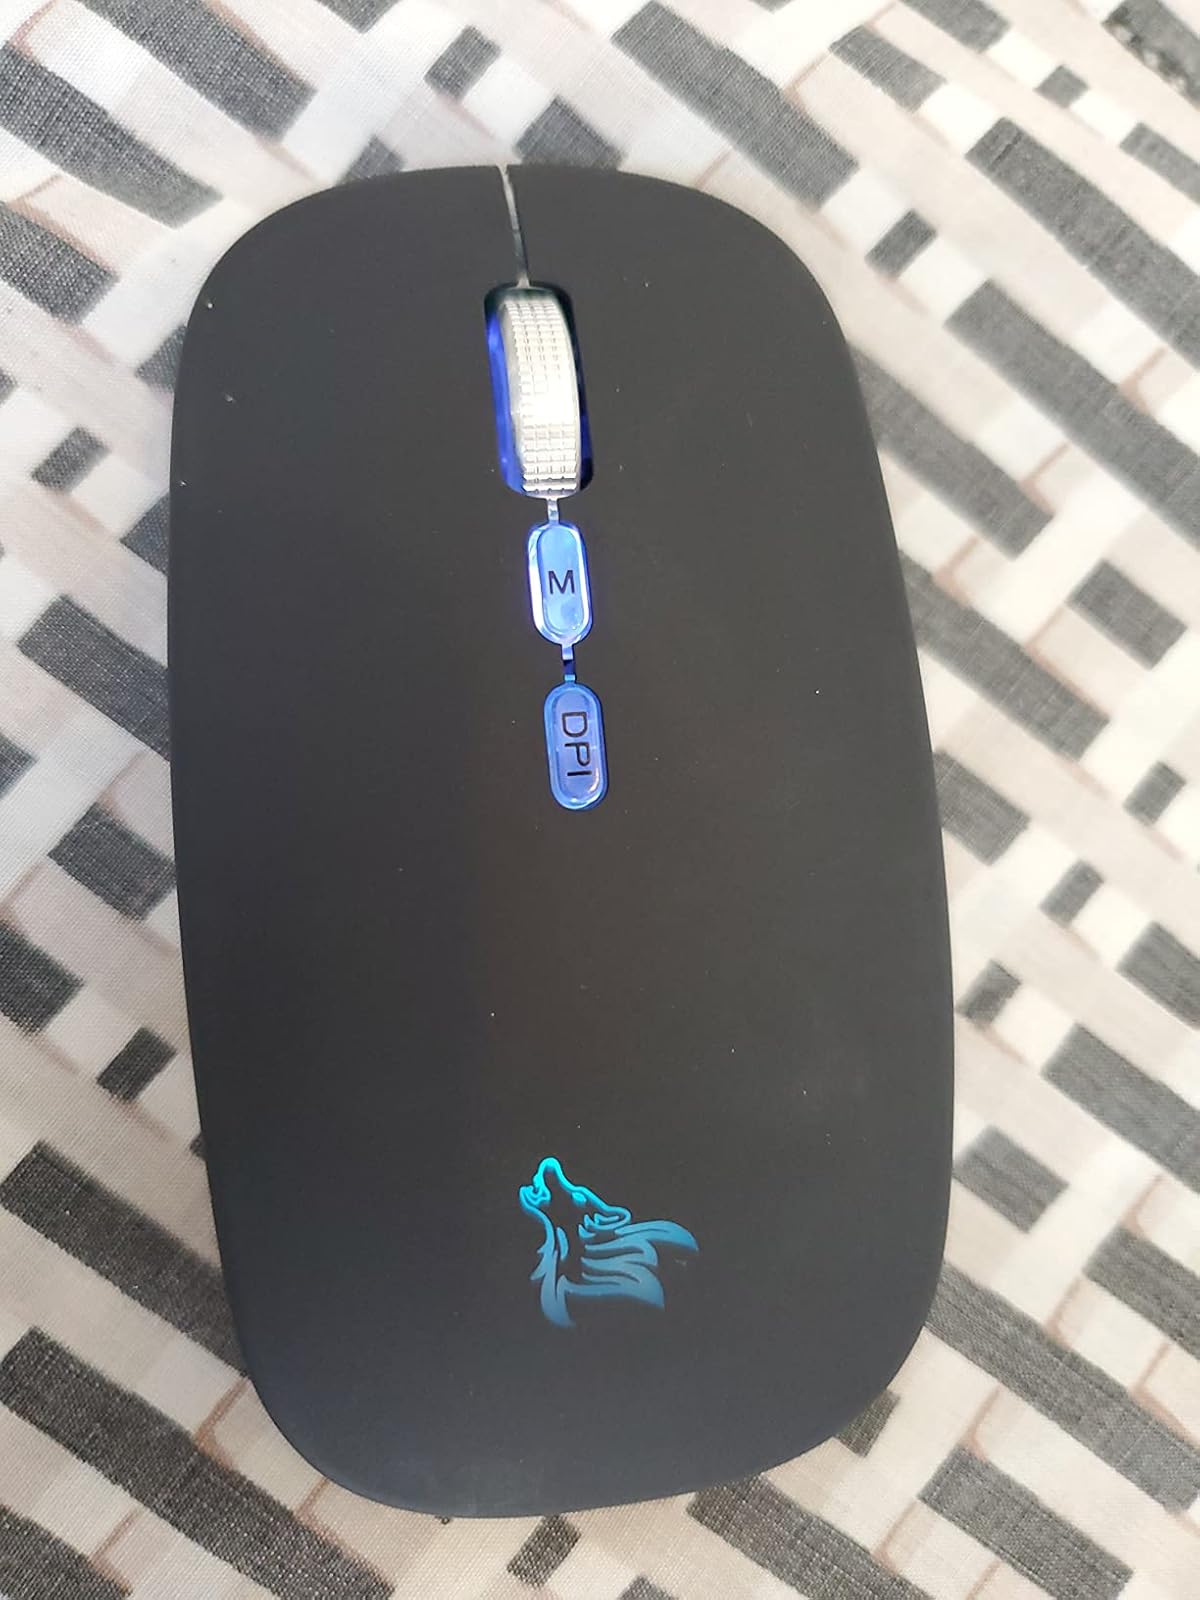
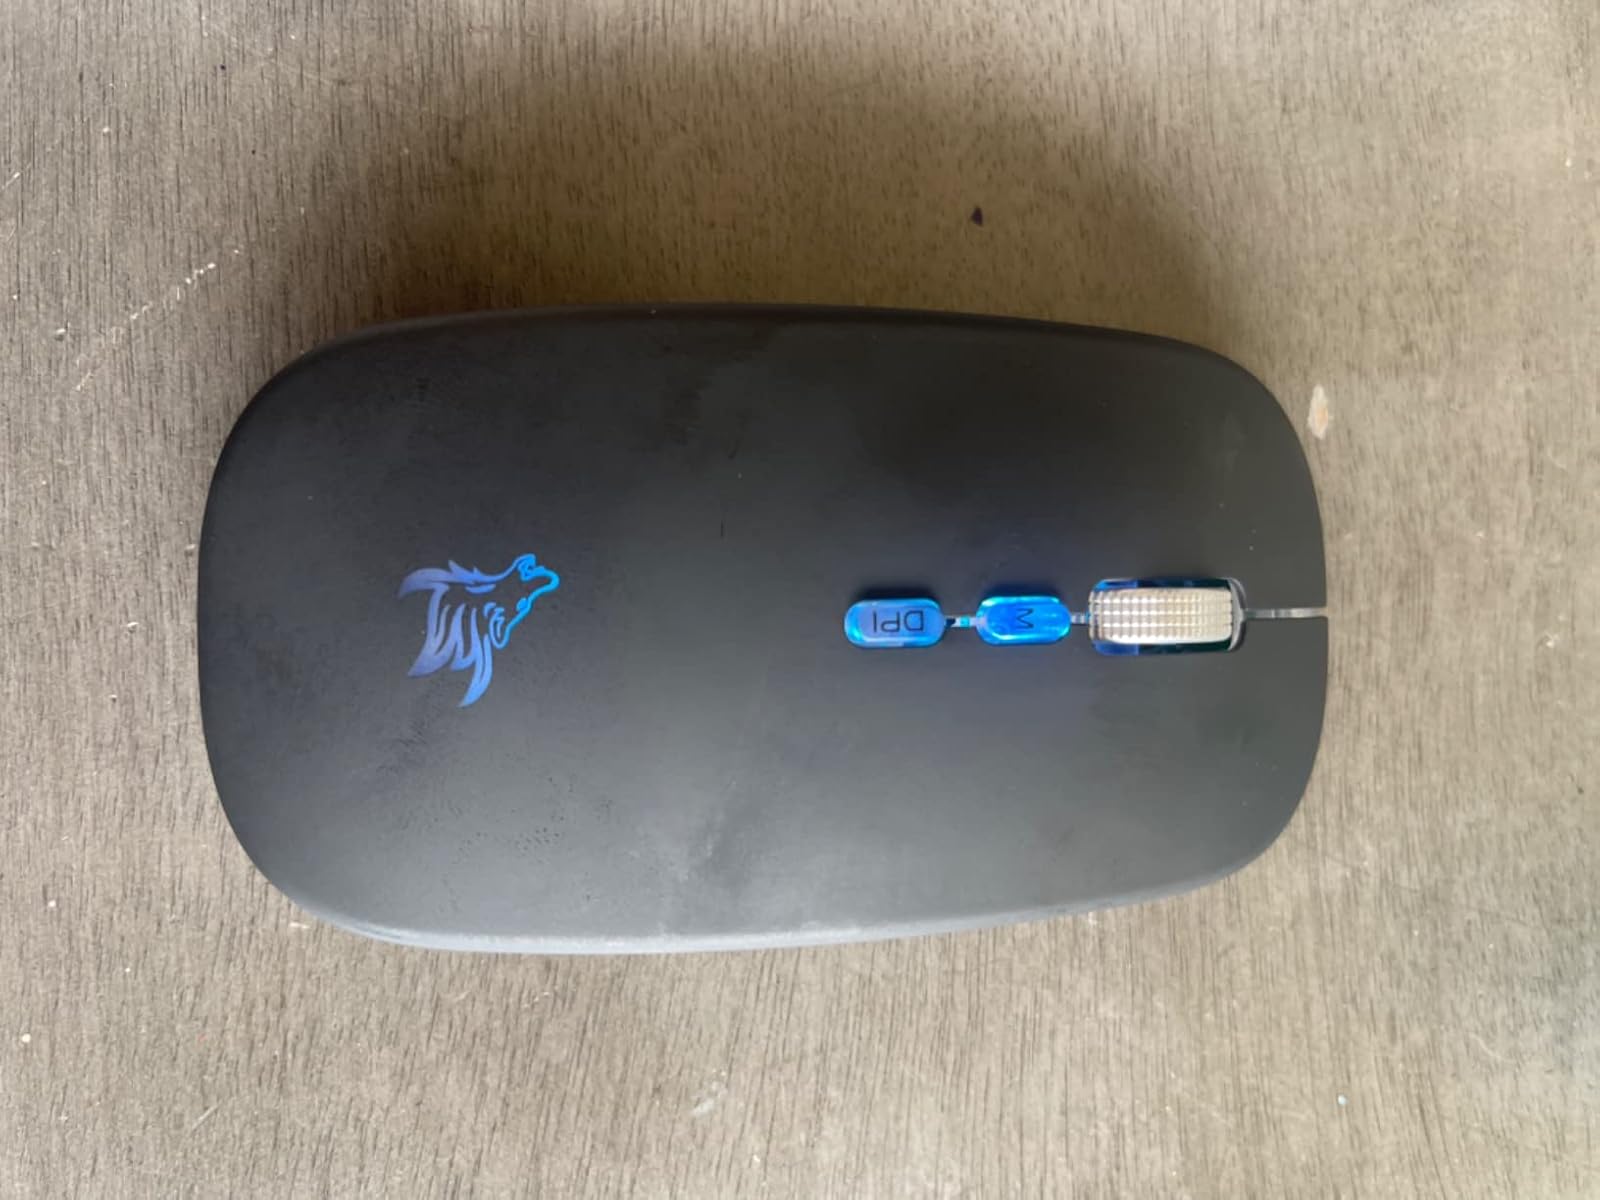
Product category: mouse
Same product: yes